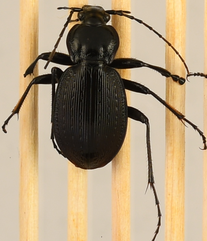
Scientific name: Carabus goryi
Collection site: Mountain Lake Biological Station NEON (MLBS), plot MLBS_010